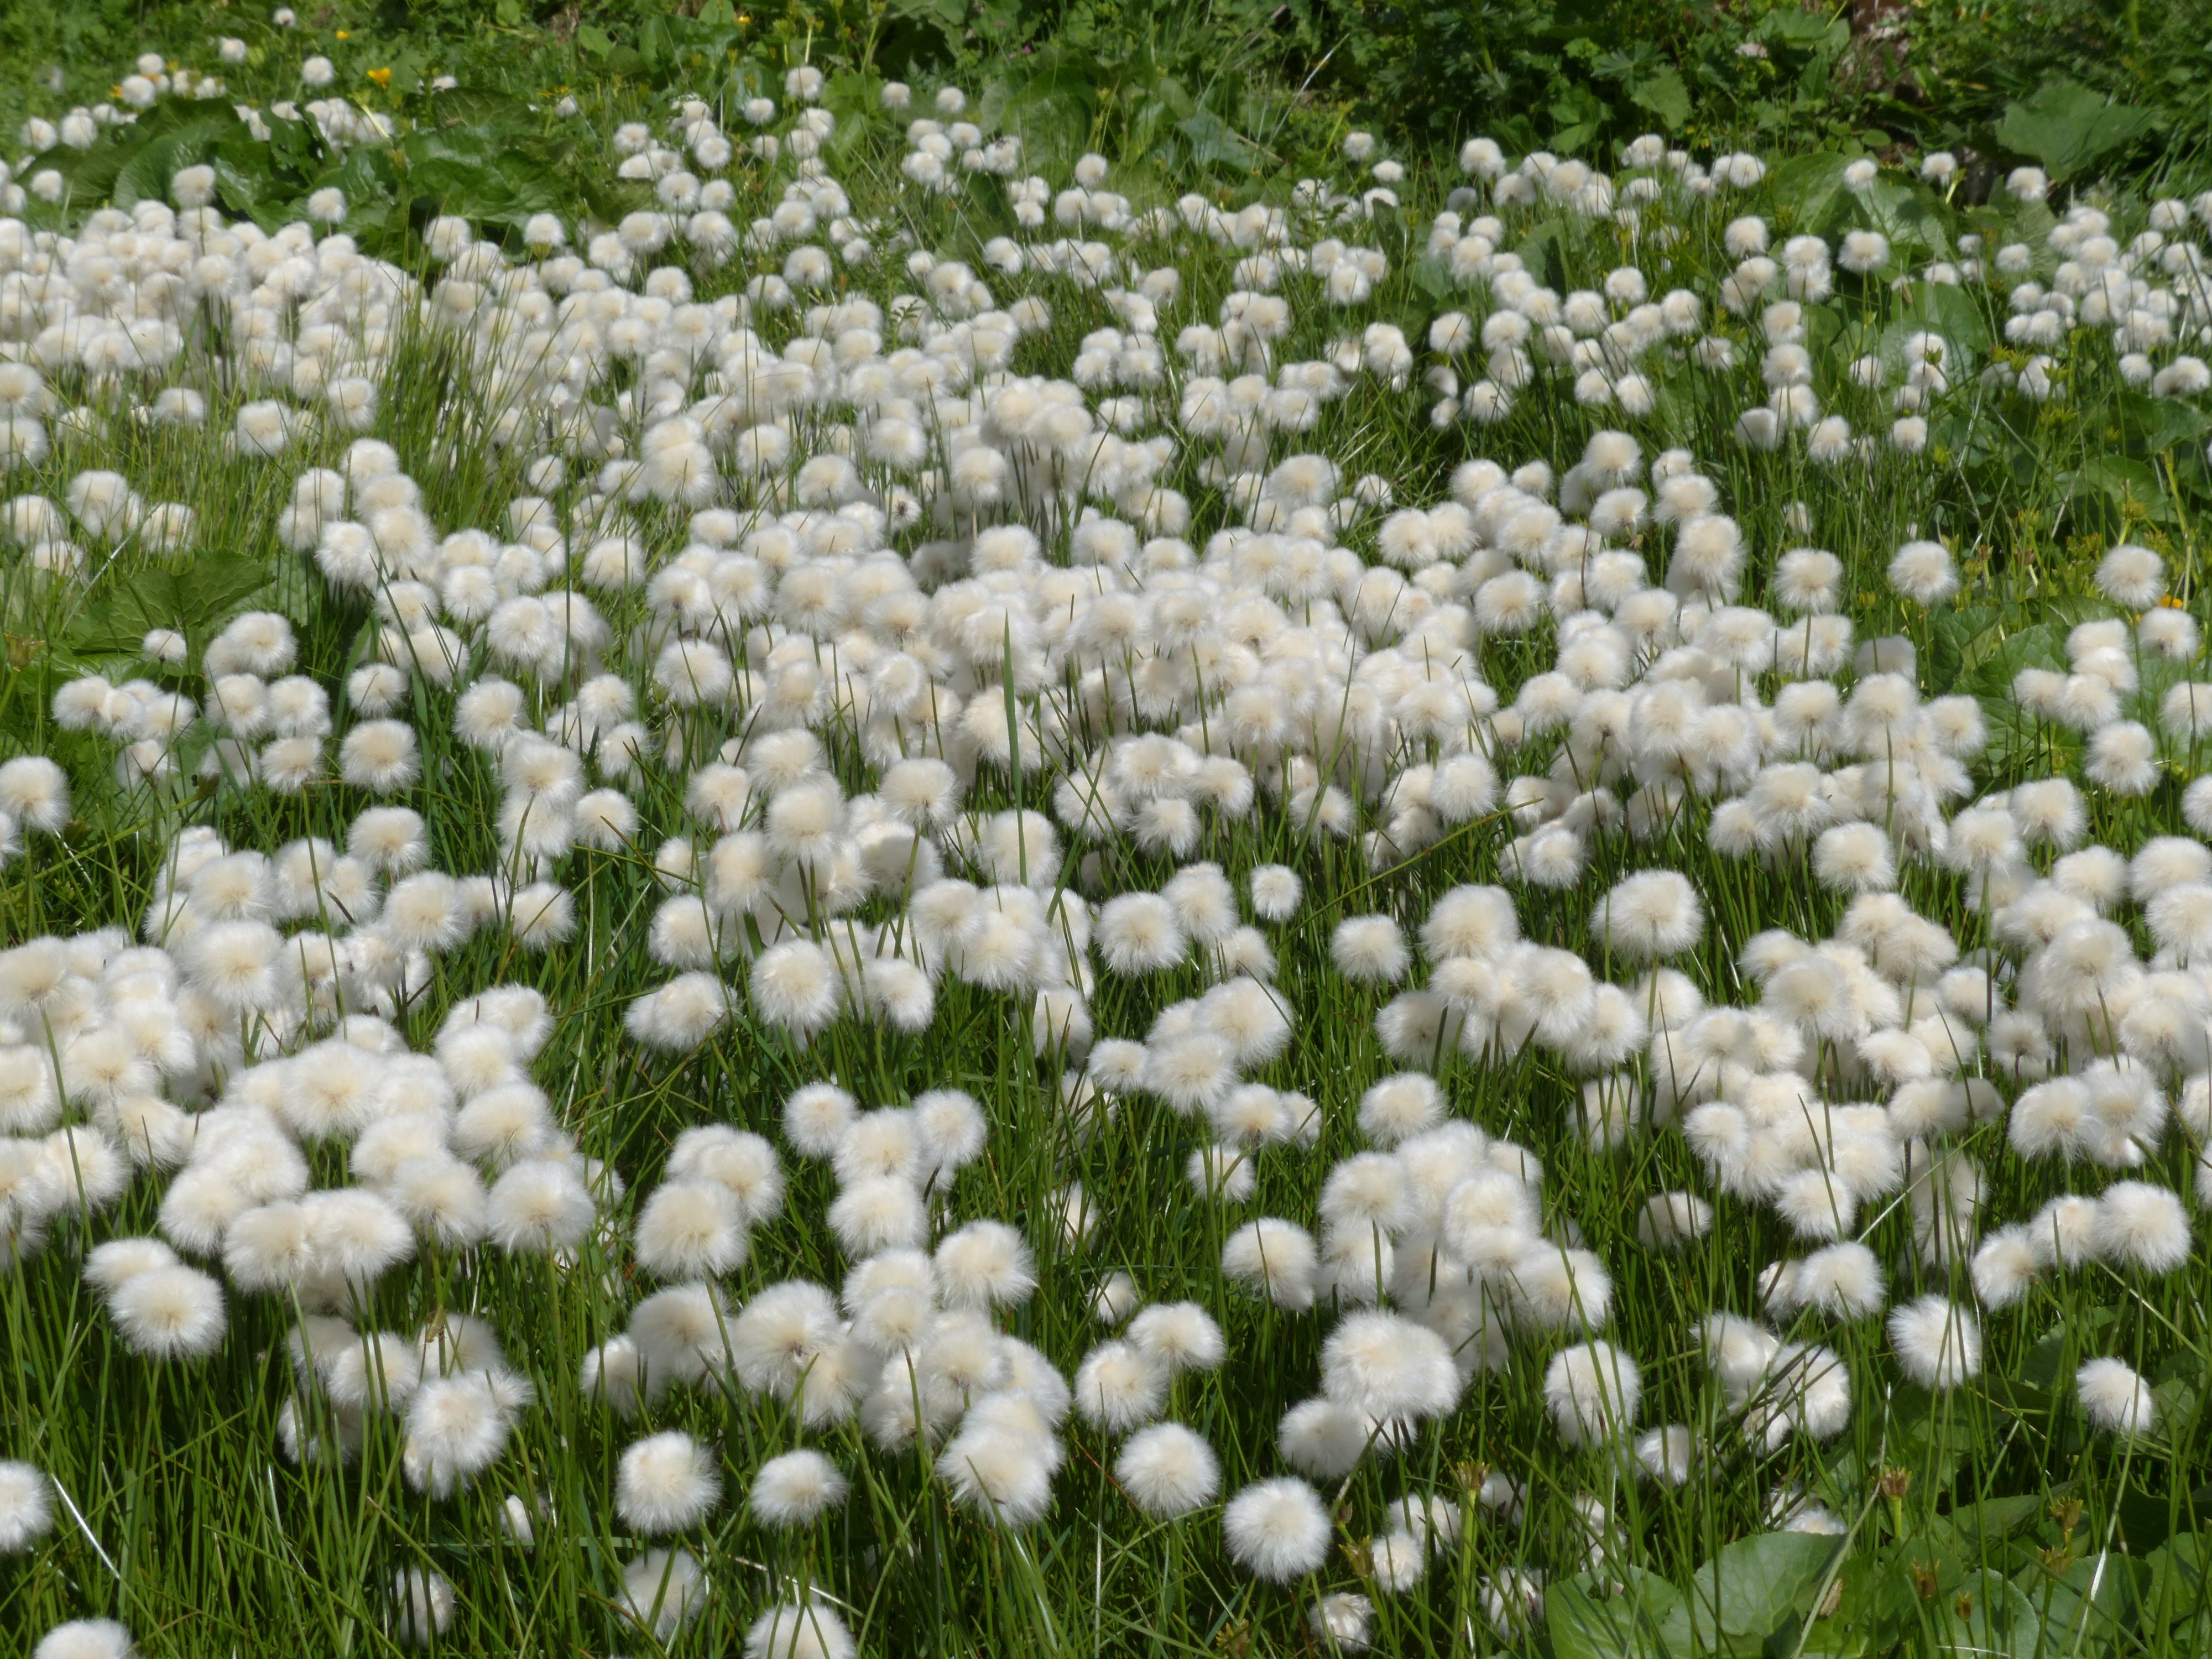
grass, plant, white, field, meadow, flower, green, vegetable, flora, wildflower, cottongrass, fruits, flowering plant, daisy family, cyperaceae, eriophorum, wool schopf, alpine cottongrass, land plant, chrysanths, cotton balls, scheuchzers cottongrass, eriophorum scheuchzeri, sour grass greenhouse, moorstandort, flower sleeve threads, fruchtender state